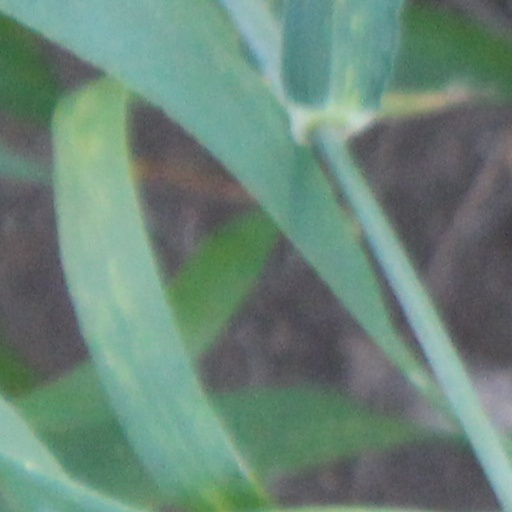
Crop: wheat